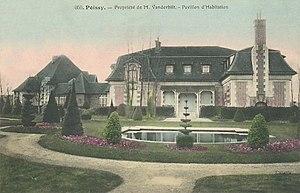
Le château Vanderbilt est un lieu culturel de création artistique spécialisé dans les arts sonores et numériques, situé à Carrières-sous-Poissy, dans le département des Yvelines en Île-de-France.